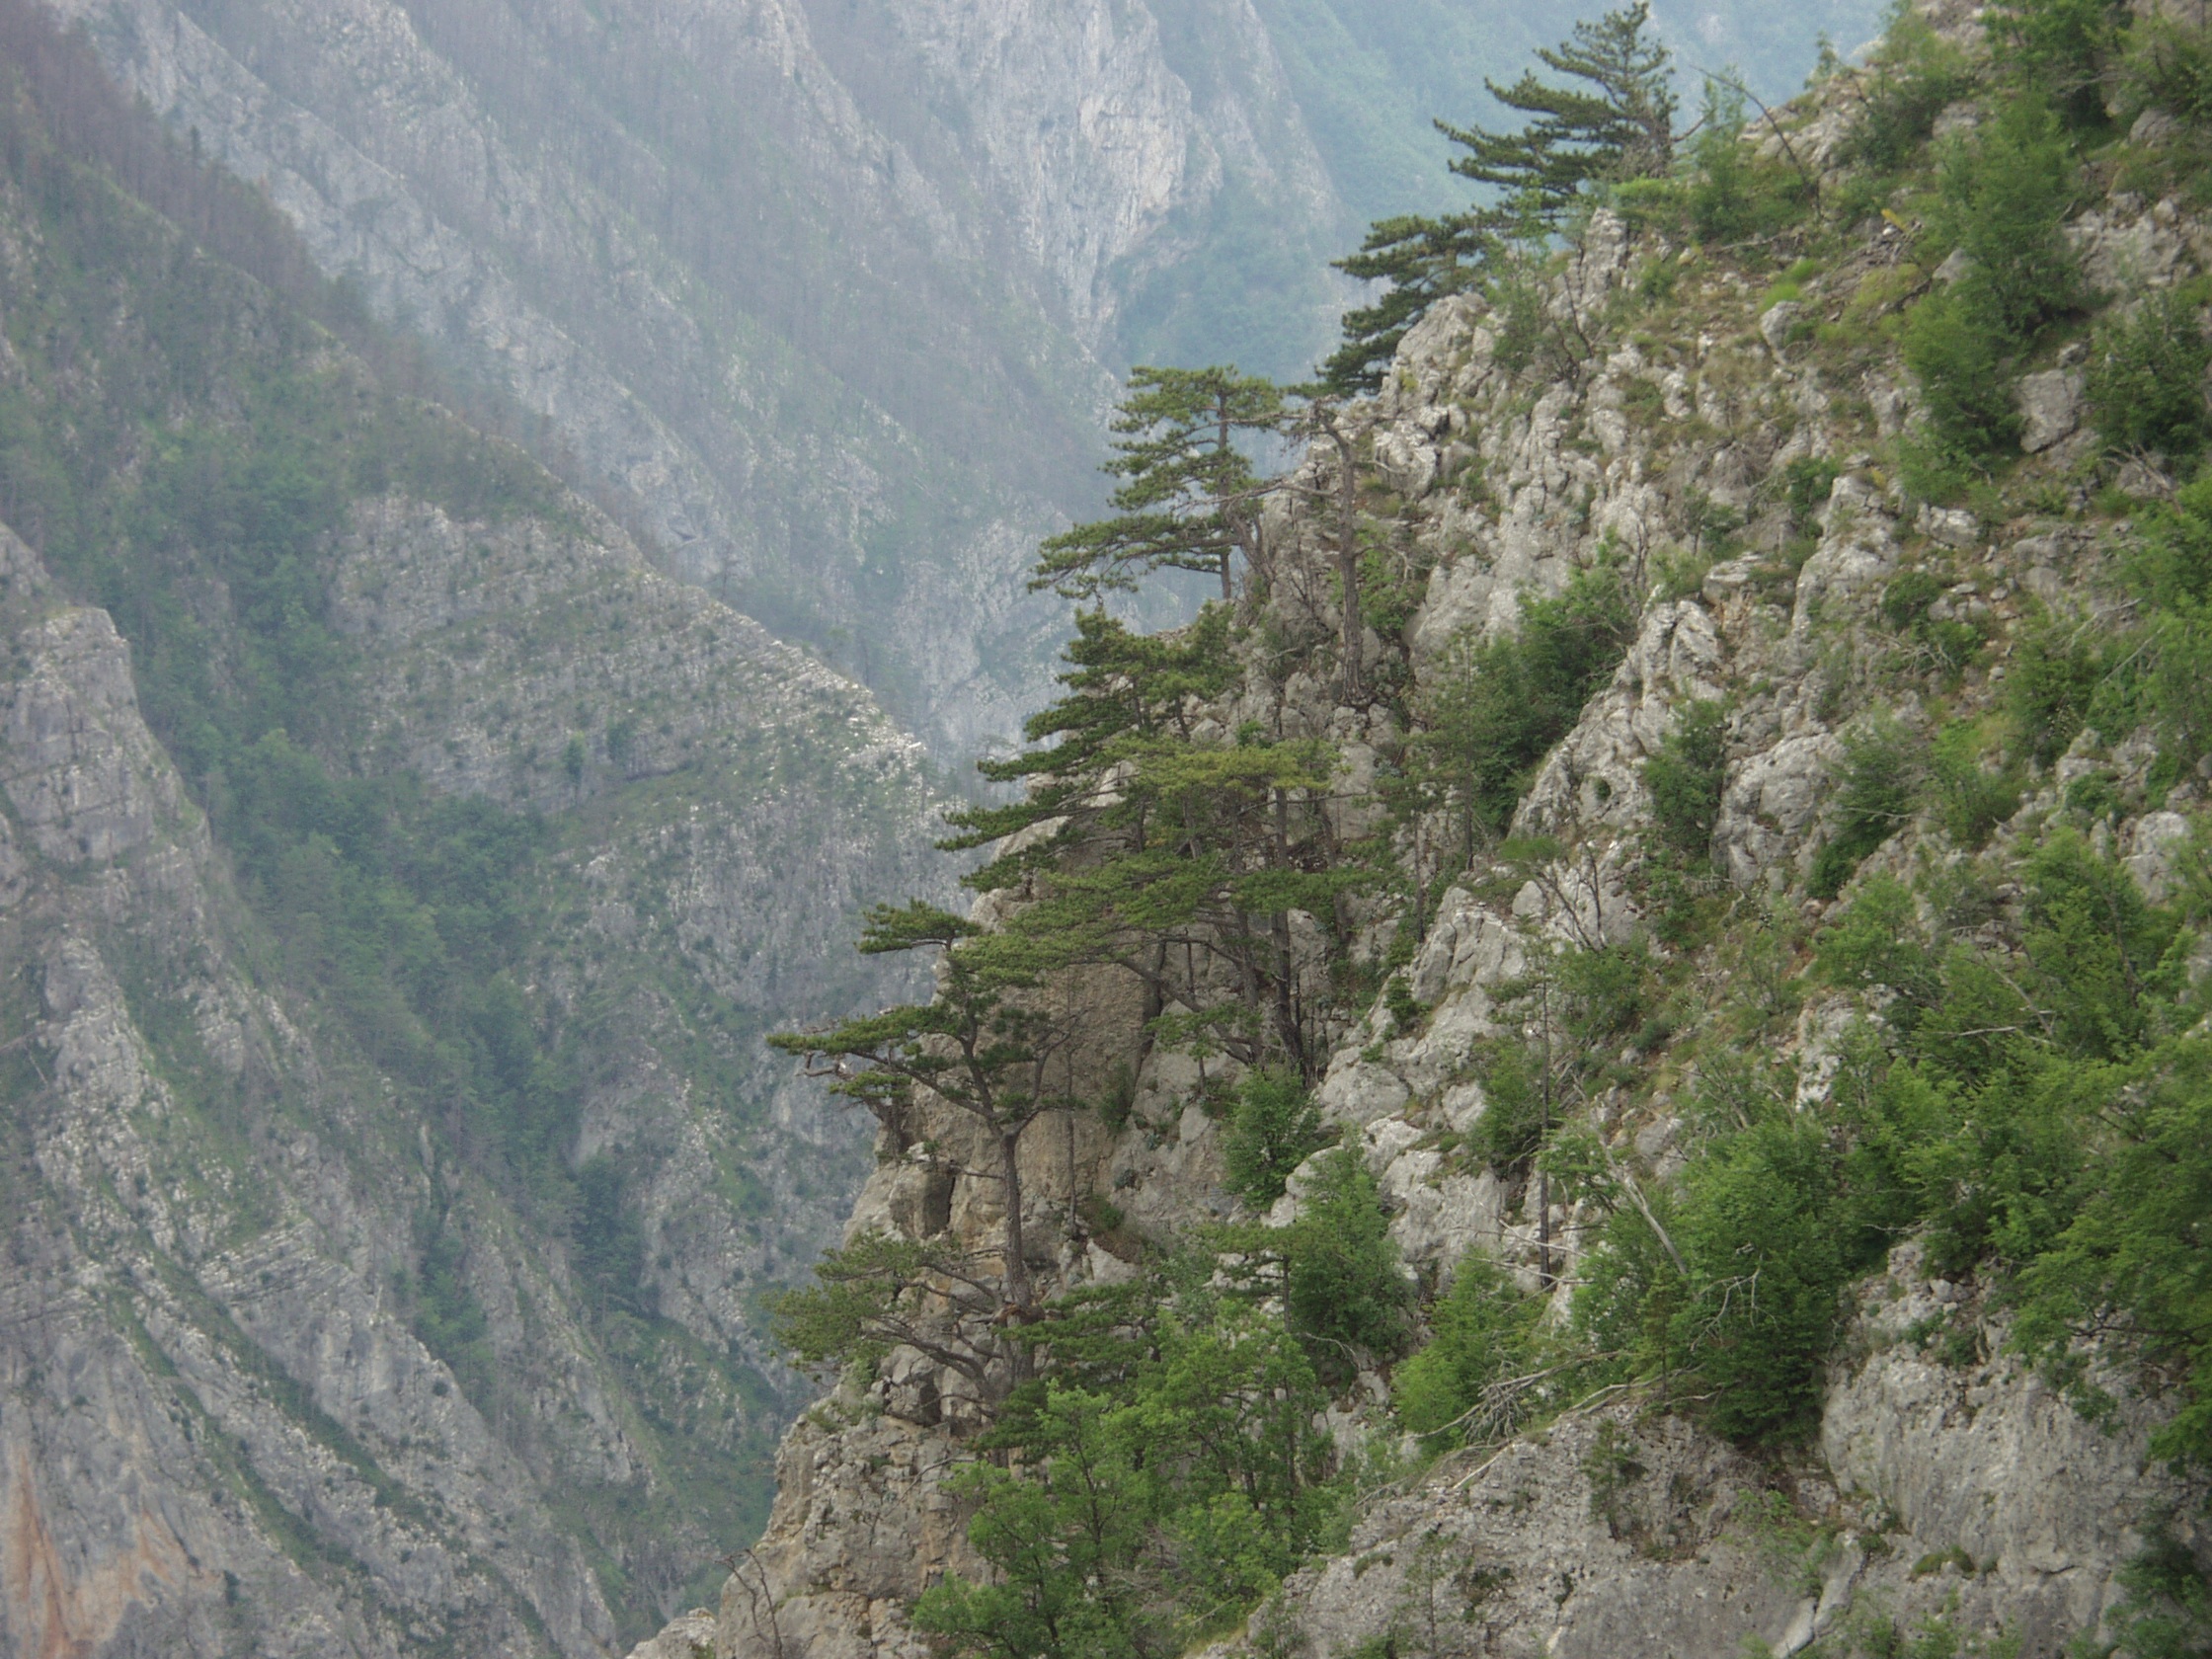
landscape, walking, mountain, trail, adventure, valley, mountain range, cliff, gorge, canyon, terrain, ridge, geology, ravine, plateau, wadi, landform, mountain pass, hill station, geographical feature, mountainous landforms, geological phenomenon